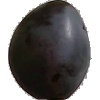
Label: Plum 3